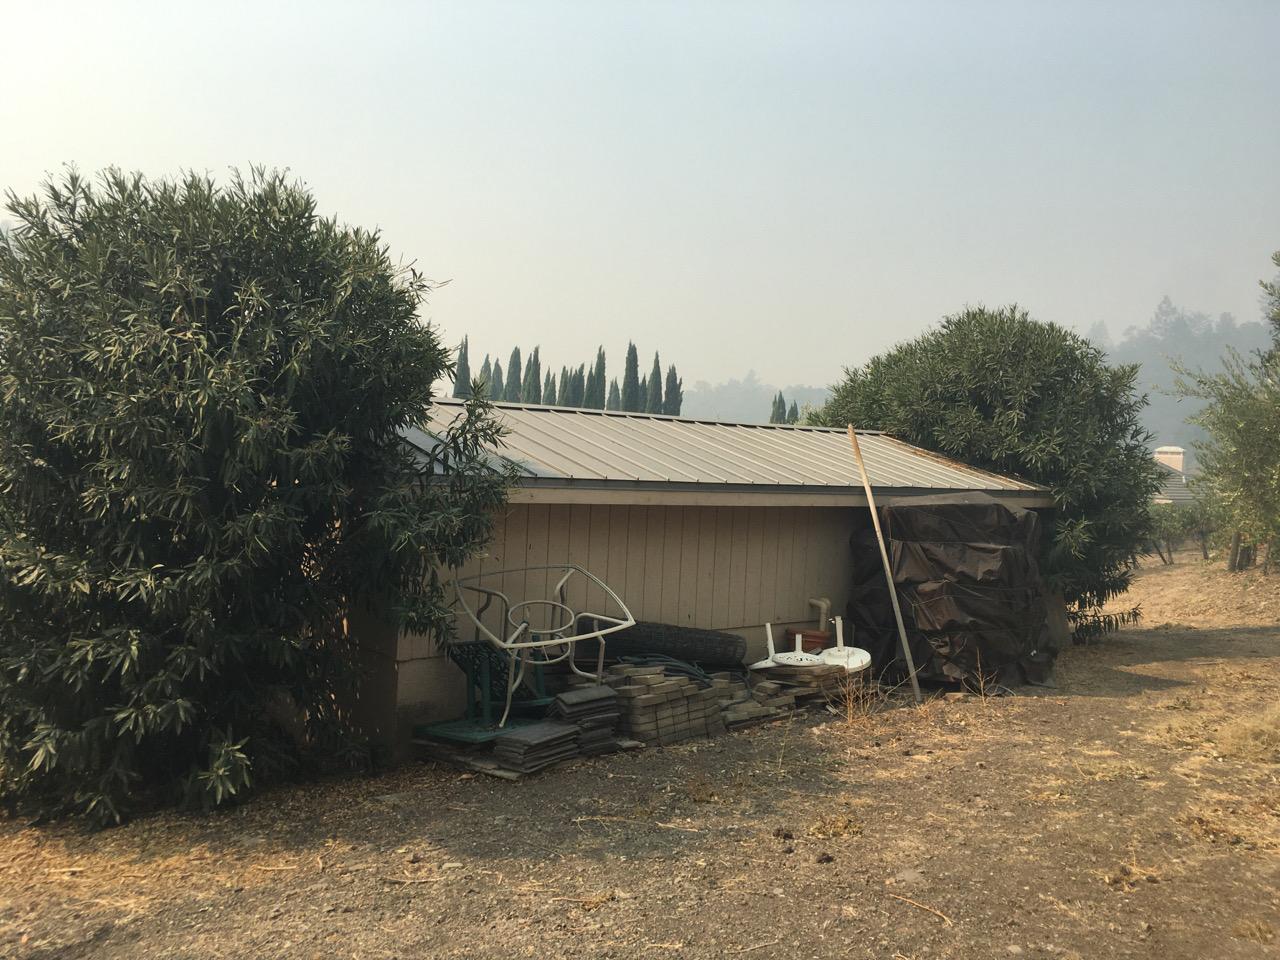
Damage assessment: no_damage